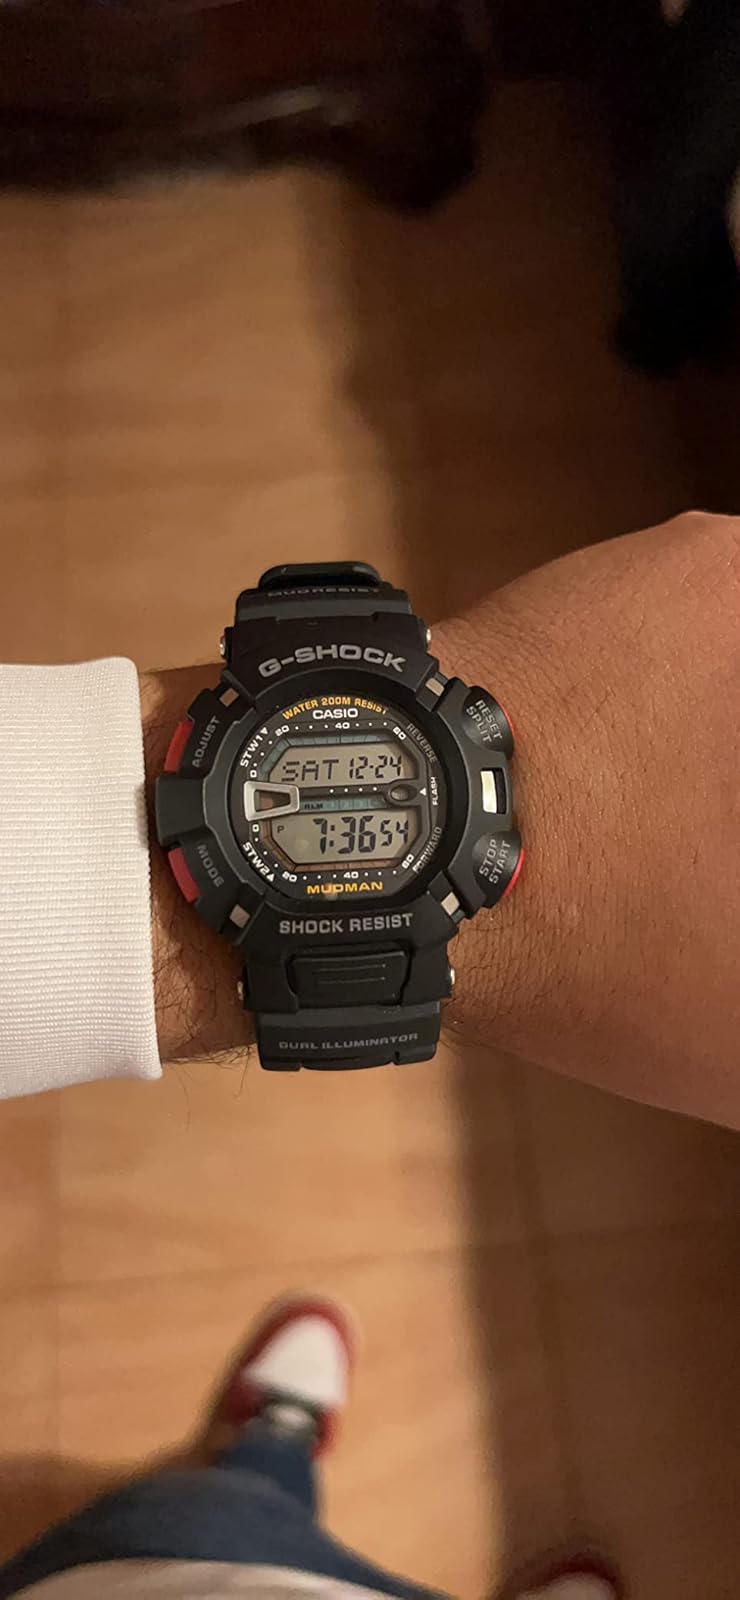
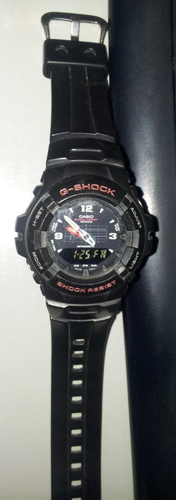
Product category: accessories_watch
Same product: no